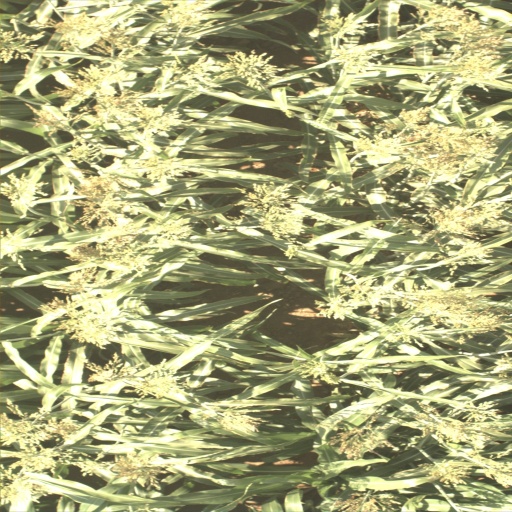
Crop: sorghum